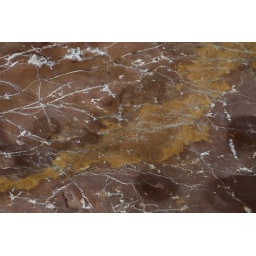
Galaxies reflected: sky in stone